Jennarong Muengtaweepongsa

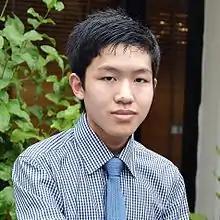

Jennarong Muengtaweepongsa (born 19 March 2000), also known as VanaticalDesign, is a Thai automobile designer known for designs such as the Koenigseggs Utagera and Legera concepts and the Aston Martin DB11 concept, among others.